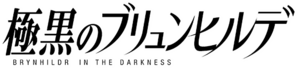
Logo de la série d'animation Brynhildr in the Darkness
Brynhildr in the Darkness est un manga écrit et dessiné par Lynn Okamoto. Il est prépublié entre janvier 2012 et mars 2016 dans le magazine Weekly Young Jump de l'éditeur Shueisha et est compilé en un total de dix-huit tomes. La version française est éditée par Delcourt Tonkam depuis septembre 2013.